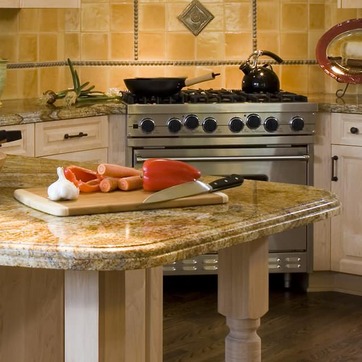
Material: food